Neuronal lineage marker

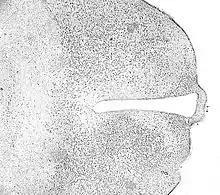
Mouse brain slice stained by Immunohistochemistry.

Immunohistochemistry is a technique that uses antibodies with fluorescent staining tags that target a specific antigen present in a certain protein. This high specificity allows us to localize the peptidergic and classical transmitter compounds, their synthetic enzymes and other cell specific antigen in neuronal tissue.